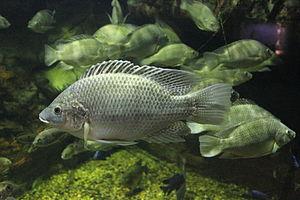
Les cent espèces envahissantes parmi les plus nuisibles du monde sont recensées dans une liste élaborée par le Groupe de spécialistes des espèces envahissantes de la Commission de la sauvegarde des espèces de l'Union internationale pour la conservation de la nature, dans le but de sensibiliser sur la complexité, l'importance et les effets des espèces exotiques envahissantes. Cette liste est citée dans diverses publications scientifiques.
Le Tilapia du Mozambique est une espèce du genre Oreochromis devenue invasive. C'est une espèce de poissons de la famille des Cichlidae, appartenant au groupe des tilapias. Elle est endémique de l'Afrique où elle a été introduite dans de nombreux cours d'eau et rivières, souvent pour occuper une niche vide ou bien pour l'alimentation des populations locales. Elle a contribué, au même titre que Lates niloticus, mais à moindre échelle, à la disparition d'espèces autochtones. Ce tilapia est nommé aussi parfois tilapia de Java ou tilapia noir, et en créole lapia ou tilapya